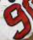
Number: 9